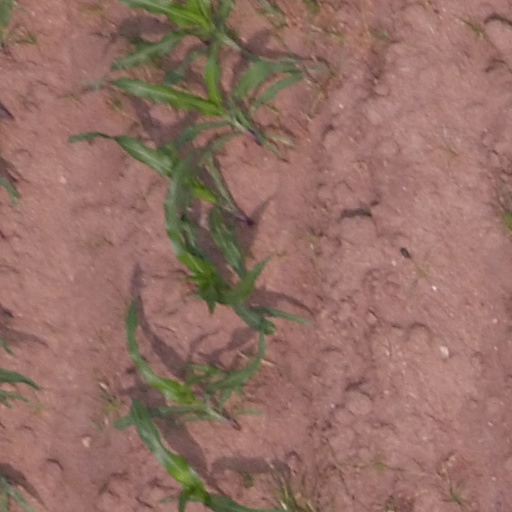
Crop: maize; corn